Thomas Steiner (politician)

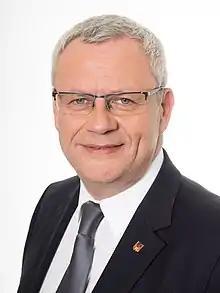
Steiner in 2017

Thomas Steiner (born 27 January 1967) is an Austrian politician of the Austrian People's Party (ÖVP). He has served as Mayor of Eisenstadt, the capital of the state of Burgenland, since 2011. He was chairman of the state ÖVP branch from 2015 to 2020, and was the party's lead candidate in the 2020 state election.